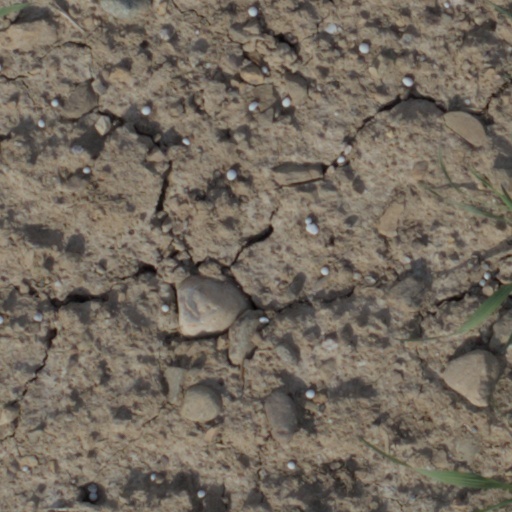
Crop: wheat